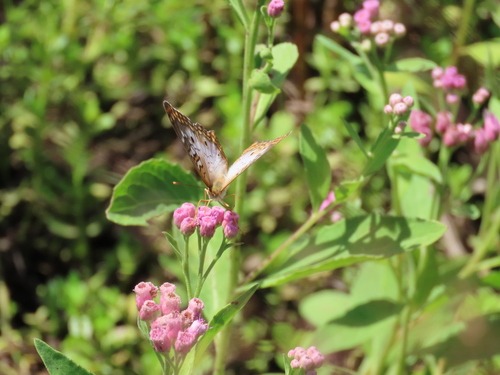
Scientific name: Anartia jatrophae
Common name: White peacock
Family: Nymphalidae
Order: Lepidoptera
Pollinator type: Primary pollinator
Habitat: Gardens, parks, and open areas
Geographic range: Southern United States to Argentina
Conservation status: Least Concern